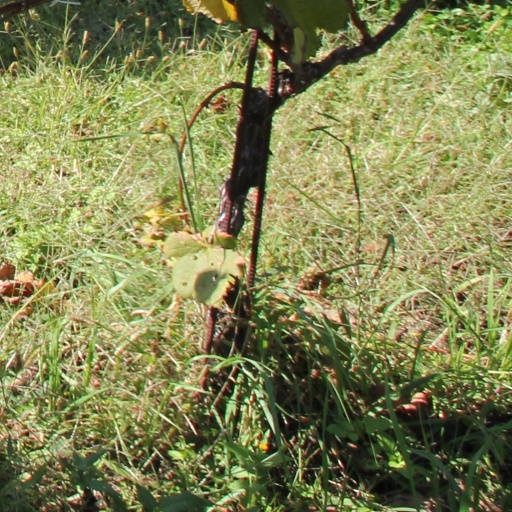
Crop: grape